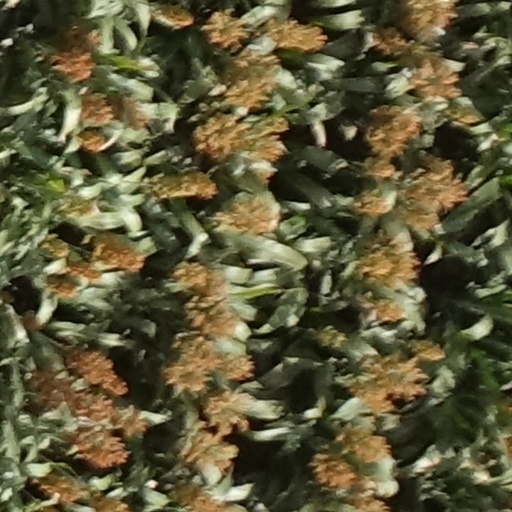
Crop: sorghum